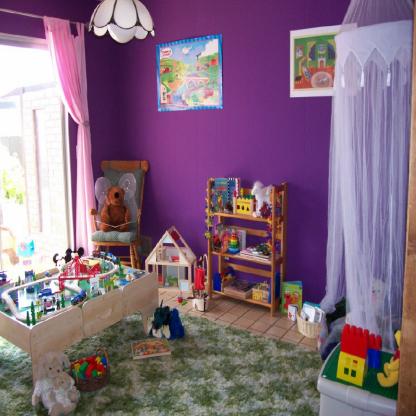
Scene: Indoor